White County Jail

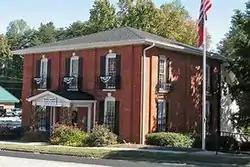

White County Jail is a historic building in White County, Georgia. It was added to the National Register of Historic Places on September 13, 1985. It is located on Main Street. It may have been constructed in 1900.